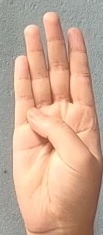
ASL sign: B